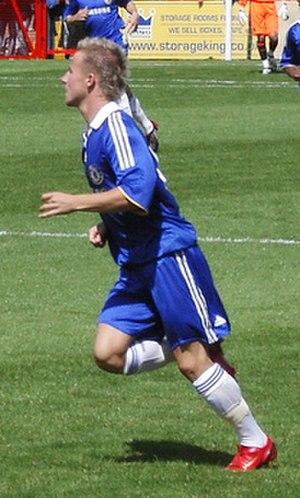
Miroslav Stoch, né le 19 octobre 1989 à Nitra, est un footballeur international slovaque, évoluant au poste d'aillier au PAOK Salonique.